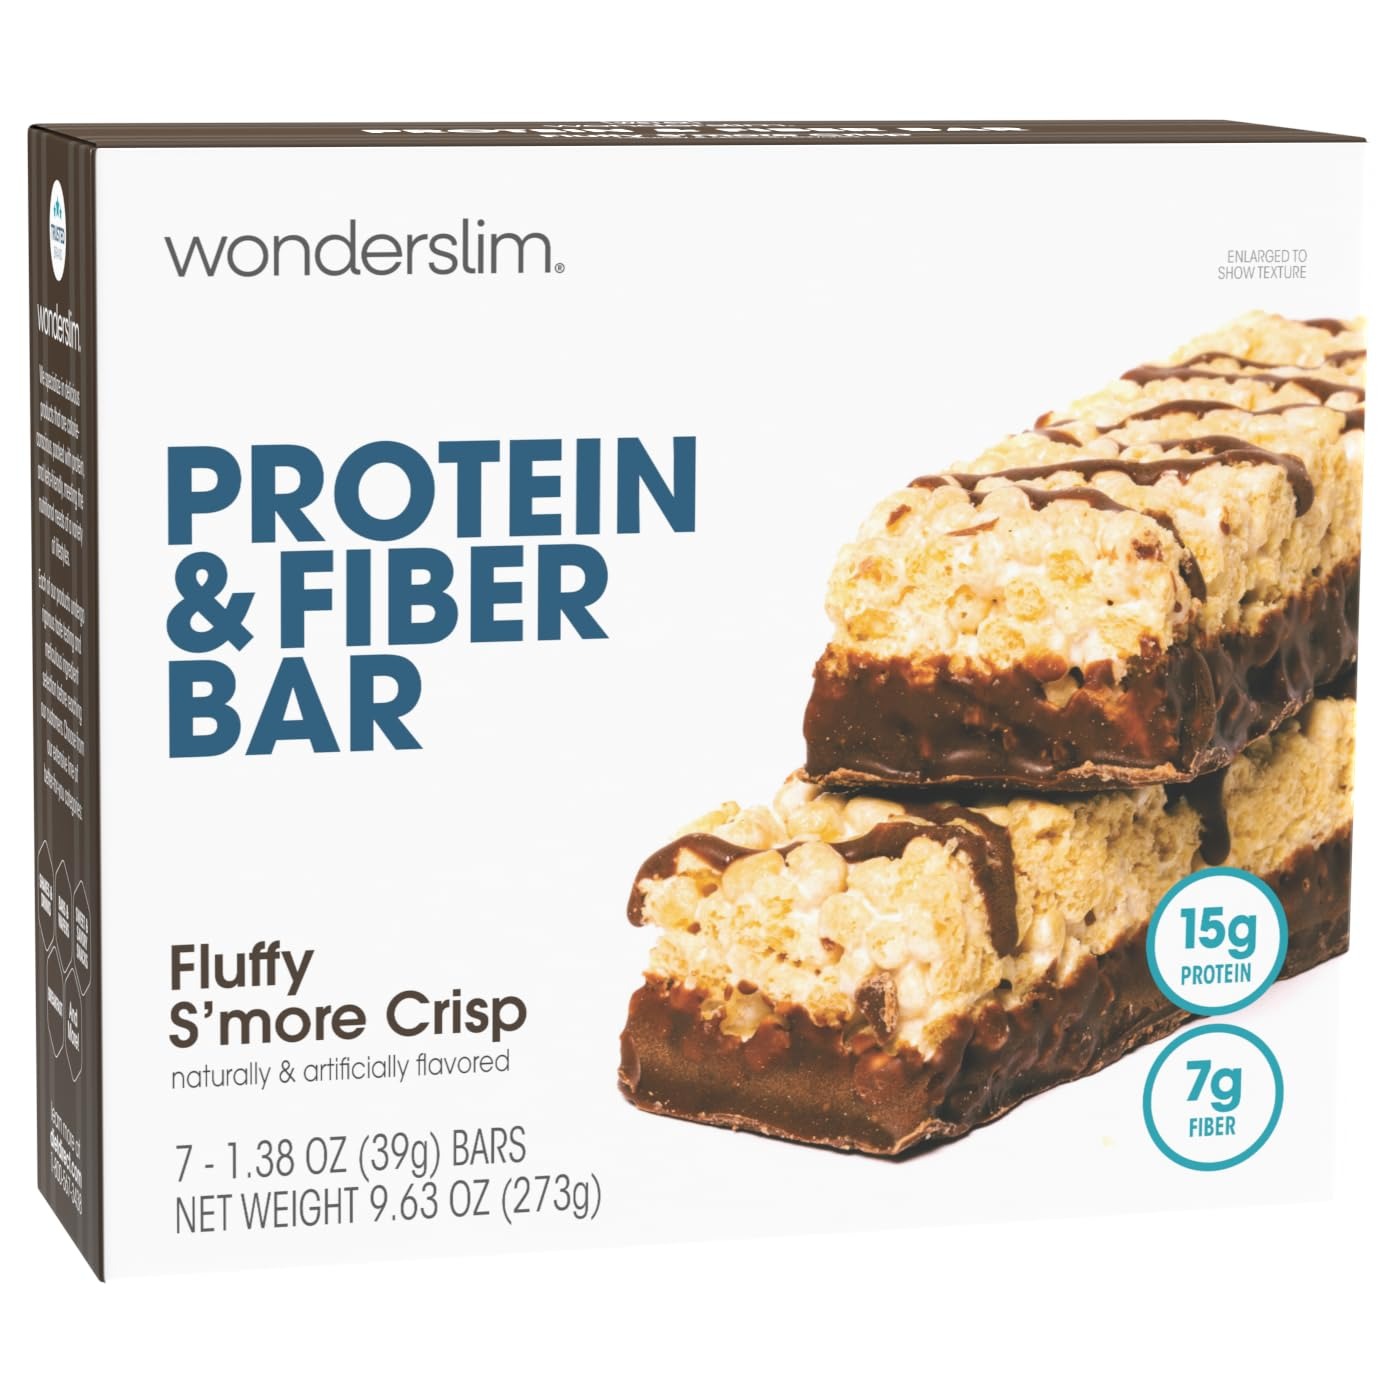
Item Name: Wonderslim High Fiber Protein Bars, Fluffy S'more Crisp | 15g Protein, 8g Fiber | Low Sugar, Low Carb | Healthy Indulgence | Satisfying, Supports Energy & On-the-Go Convenience, 7 Pack
Bullet Point 1: Delicious Protein & Fiber Bar: Indulge guilt-free in our delicious Wonderslim Protein & Fiber Bars! Meticulously crafted to satisfy one's sweet cravings without compromising on health goals. And the best part? Only 160 calories or less per bar! This product is Gluten Free.
Bullet Point 2: Protein Packed: Packed with 15g of protein and up to 8g of fiber, helping one stay full and energized. It's the perfect option to support less snacking throughout the day.
Bullet Point 3: Carb Conscious Choice: These protein bars are low in sugar and low in carbs, with keto-friendly options available. Enjoy a satisfying snack that aligns with your low carb lifestyle.
Bullet Point 4: Perfect For On The Go: Our low-carb protein bars are the ultimate grab-and-go snack, perfect for busy days. Keep them in a bag, desk, or car for a quick, nutritious boost anytime.
Bullet Point 5: Trusted Brand: Wonderslim is focused on delivering delicious high-protein, low-carb options that meet the nutritional needs of most health and wellness lifestyles. Whether maintaining or just getting started in one's health journey, we have something tasty to help reach wellness goals!
Product Description: Indulge guilt-free in our delicious Wonderslim Protein & Fiber Bars! Meticulously crafted to satisfy one's sweet cravings without compromising on health goals. And the best part? Only 160 calories or less per bar! Packed with 15g of protein and up to 8g of fiber, helping one stay full and energized. These protein bars are low in sugar and low in carbs, with keto-friendly options available. Keep them in a bag, desk, or car for a quick, nutritious boost anytime!
Value: 9.63
Unit: Ounce

Price: 18.99